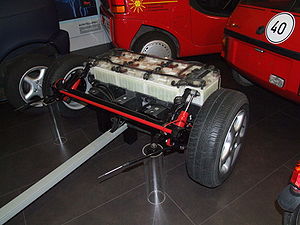
Nikkel-cadmium-akkumulator
Nikkel-cadmium akkumulatorer, PSA, Museum Autovision, Altlußheim
Nikkel-cadmium akkumulatorer har før ca. 2005 været en populær akkumulator til bærbart elektronik og legetøj. Nikkel-cadmium-batterier anvender metallerne nikkel og cadmium, som aktive kemiske stoffer.